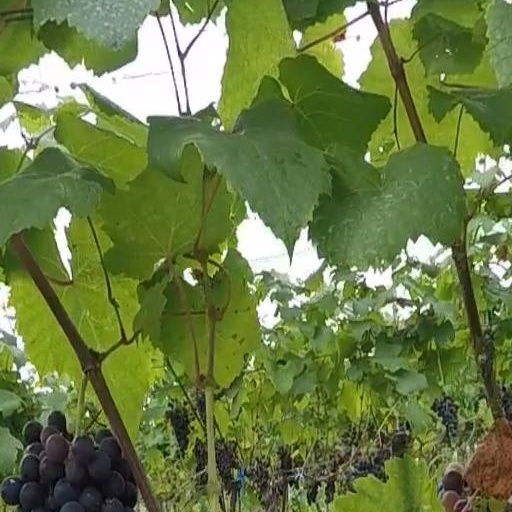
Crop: grape